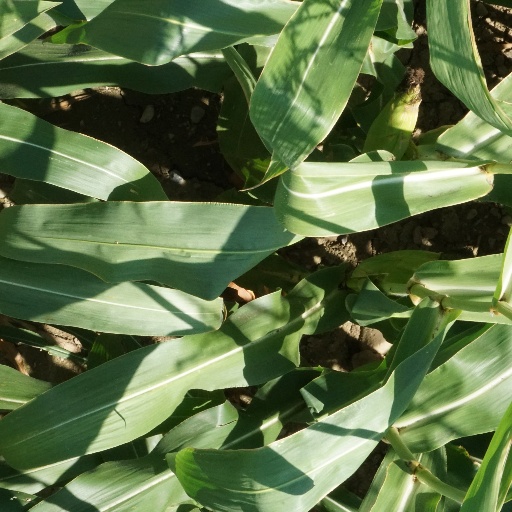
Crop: maize; corn